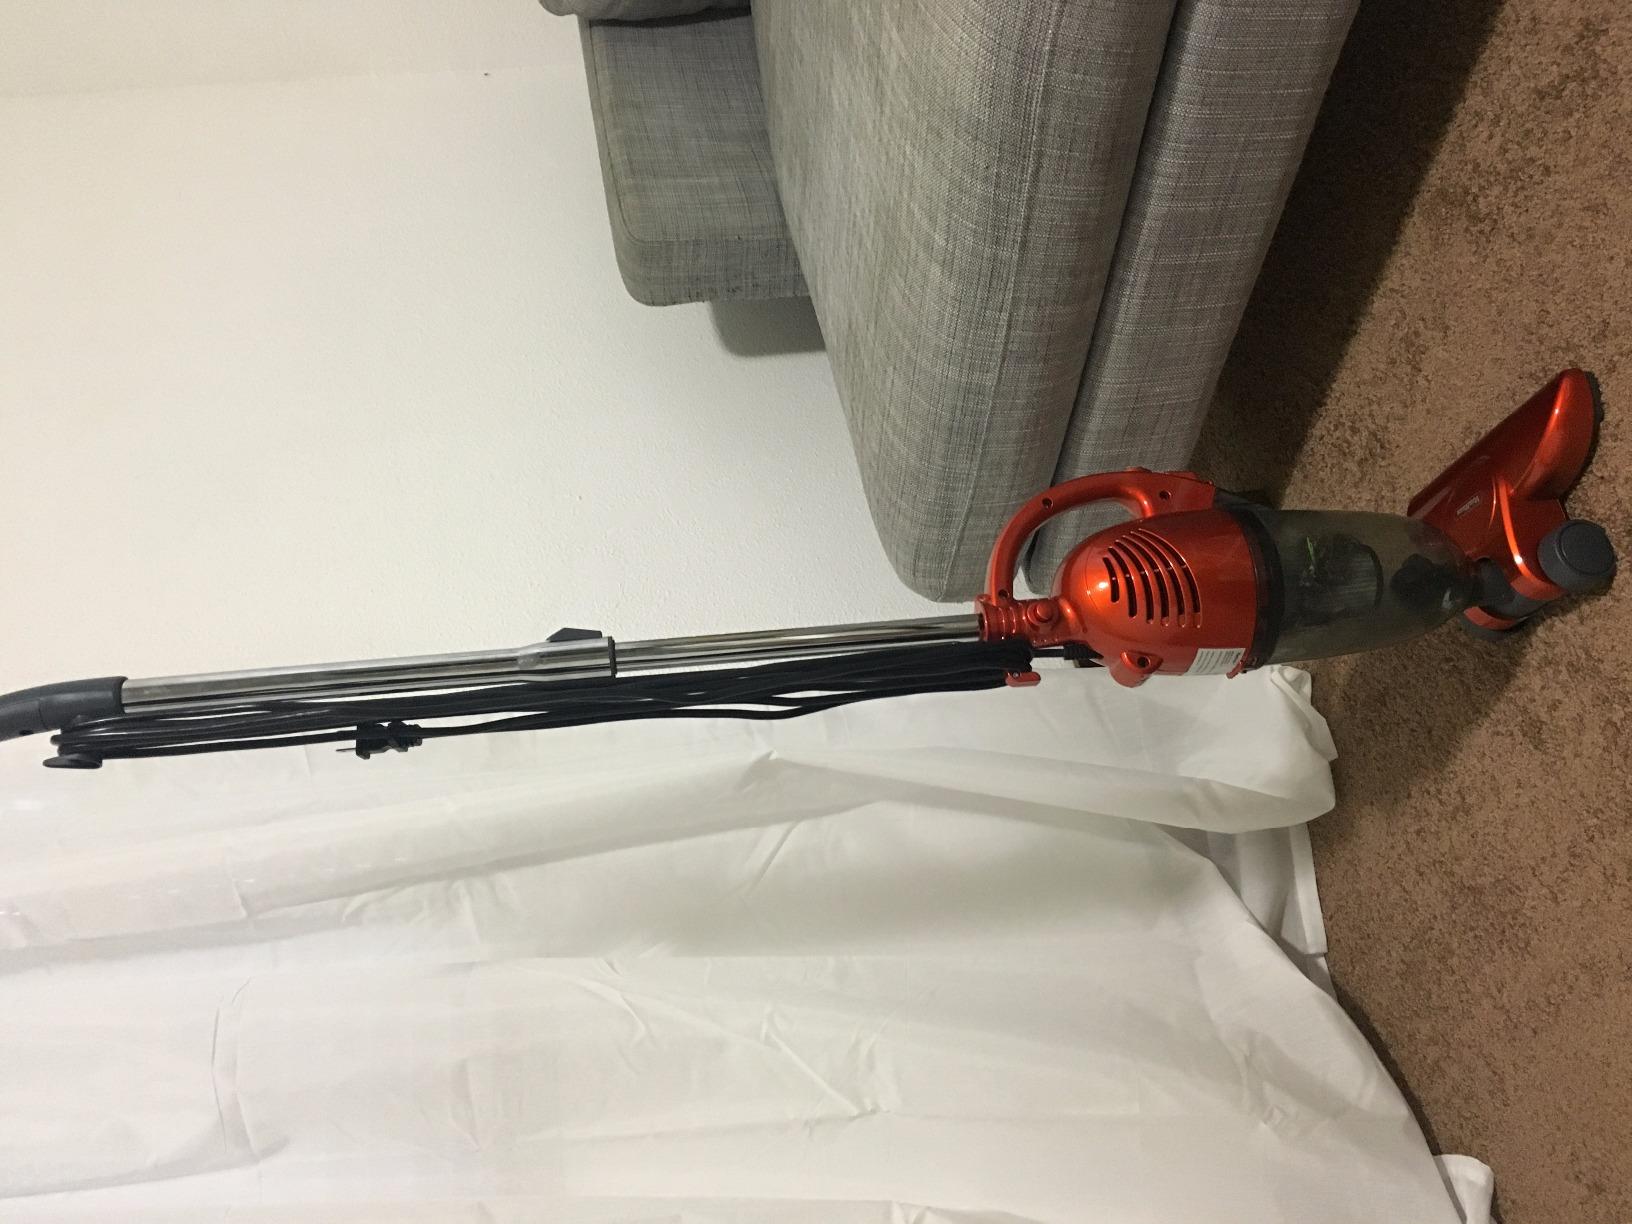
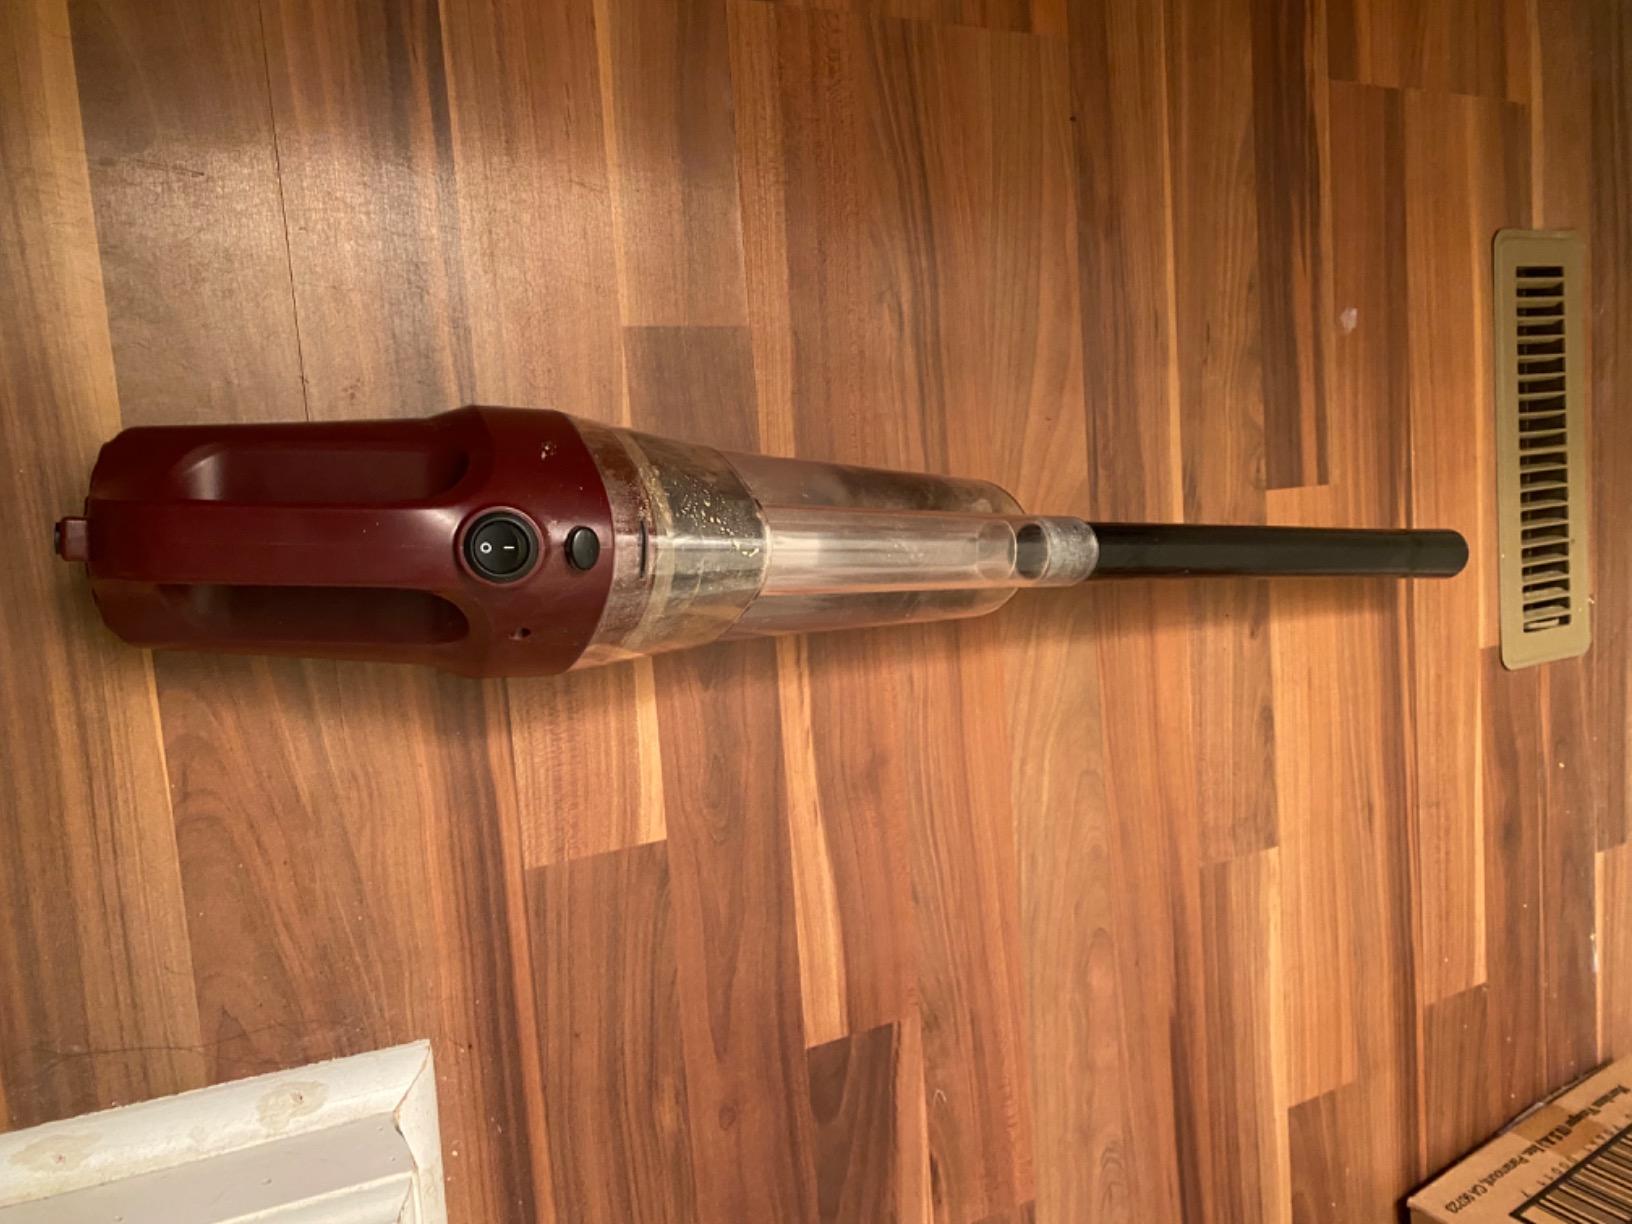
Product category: items_vacuum
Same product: no